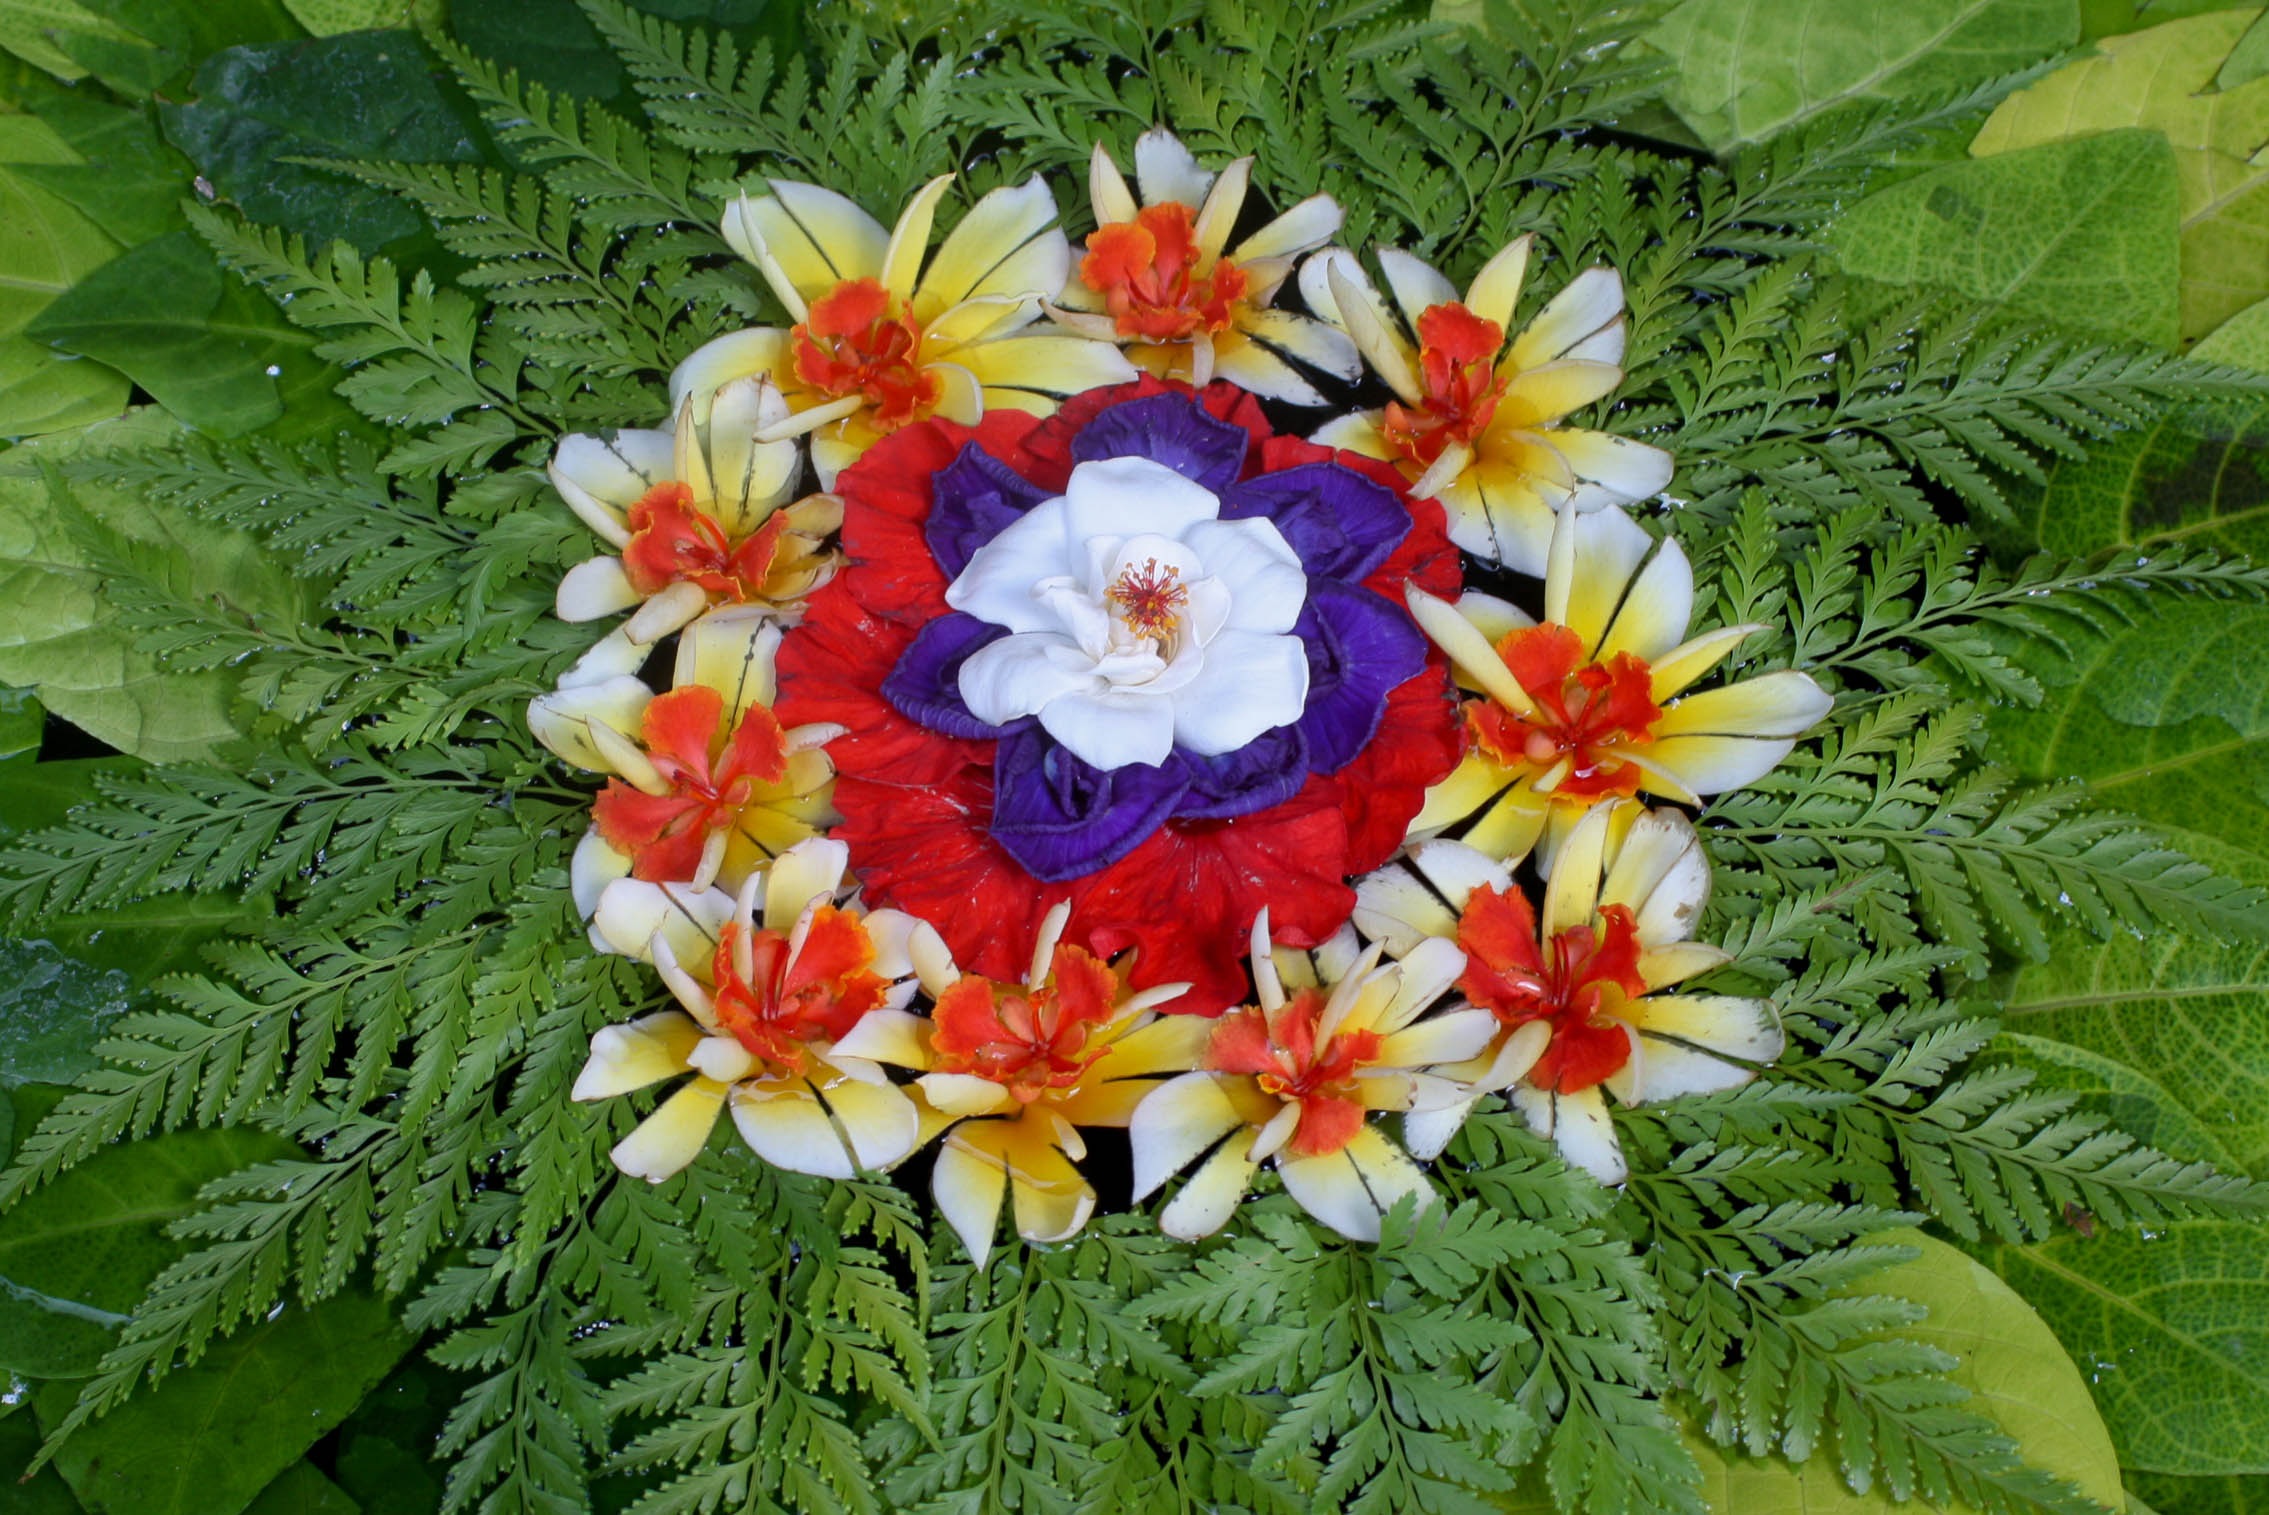
plant, flower, religion, botany, flora, flower arrangement, wildflower, flowers, colors, indonesia, bali, offer, hinduism, flowering plant, daisy family, flower bouquet, land plant